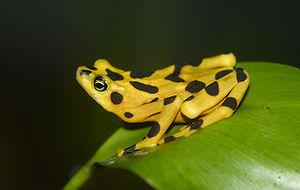
El Valle de Antón est une ville située dans la région nord-est du corregimiento du même nom, dans la province de Coclé, au Panama.
Atelopus zeteki est une espèce d'amphibiens de la famille des Bufonidae. Elle est parfois nommée "Grenouille dorée", par les anglophones notamment.
Les anoures, Anura, sont un ordre d'amphibiens. C'est un groupe, diversifié et principalement carnivore, d'amphibiens sans queue comportant notamment des grenouilles et des crapauds. Le plus ancien fossile de « proto-grenouille » a été daté du début du Trias à Madagascar, mais la datation moléculaire suggère que leur origine pourrait remonter au Permien, il y a 265 Ma. Les anoures sont largement distribués dans le monde, des tropiques jusqu'aux régions subarctiques, mais la plus grande concentration d'espèces se trouve dans les forêts tropicales. Il y a environ 4 800 espèces d'anoures recensées, représentant plus de 85 % des espèces d'amphibiens existantes. Il est l'un des cinq ordres de vertébrés les plus diversifiés.